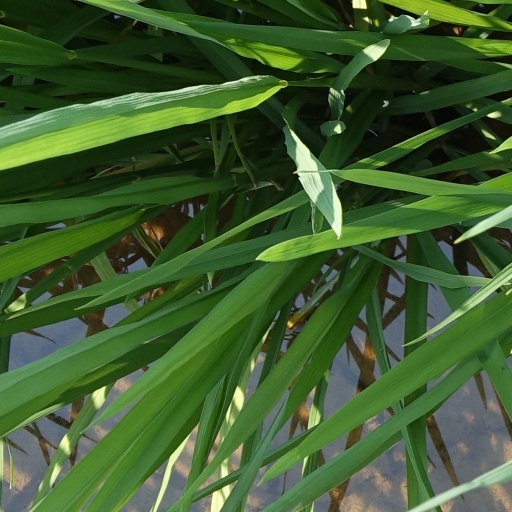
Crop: rice